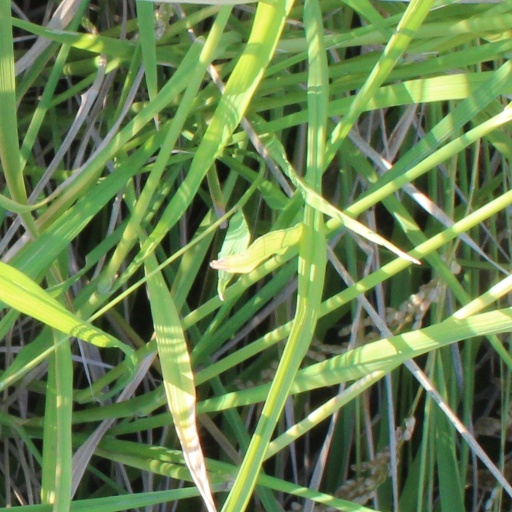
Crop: rice